Chincoteague pony

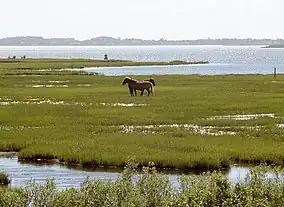
A pair of ponies in the marshes of Assateague

All of Chincoteague Island lies within Virginia state lines, while Assateague Island is split between two states—a larger northern portion in Maryland and the smaller southern section within Virginia. Two separate herds of ponies live on Assateague Island, separated by a fence that runs along the Maryland-Virginia state border. Though descended from the same original stock, the Maryland feral ponies are called "Assateague horses" and are maintained by the National Park Service.